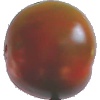
Label: Tomato Maroon 1